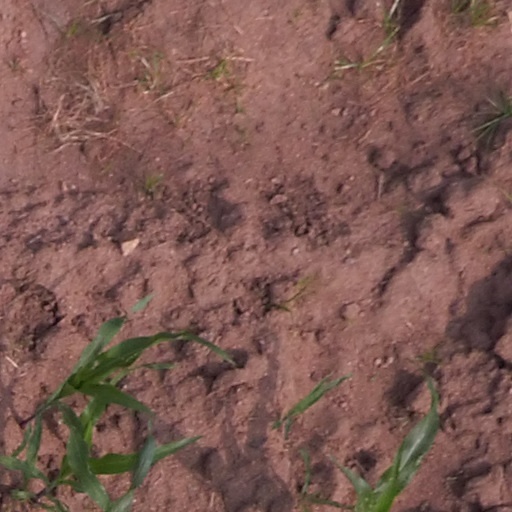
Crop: maize; corn